Halo 2

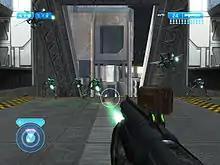
In-game screenshot of "Halo 2" for Xbox; the player character aims a shotgun at enemy Covenant.

"Halo 2" is a shooter game. Players primarily experience gameplay from a first-person perspective, with the viewpoint shifting to third-person for vehicle segments. Players use a combination of human and Covenant weaponry and vehicles to progress through the game's levels. Certain weapons can be dual-wielded, allowing the player to trade accuracy, the use of grenades, and melee attacks for raw firepower. The player can carry two weapons at a time (or three if dual-wielding, with one weapon remaining holstered), with each weapon having strengths in different combat situations. Most Covenant weapons, for example, eschew disposable ammo magazines for a contained battery, which cannot be replaced once depleted. However, these weapons overheat if fired continuously. Human weapons are less effective at penetrating shields and require reloading ammunition, but cannot overheat due to prolonged fire. Players can hijack enemy vehicles and quickly assume control of them. The player is equipped with a damage-absorbing shield that regenerates when not taking fire; their health bar is not visible.